Robert Kobayashi

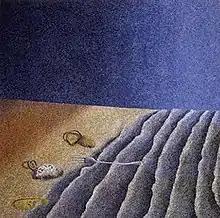
Robert Kobayashi, "Seascape," 1981, oil on canvas, 42.5 x 42.5 inches

Until the mid-1960s Kobayashi made paintings and sculptures in an abstract expressionist style. In 1950 Stuart Preston of "The New York Times" described a sculpture of his as a "restless and urgent abstract." A few years later another critic said his works were "based on a wiry, expansive imagery composed of tensile lines vibrating from central axes." From the mid-1960s to the mid-1980s he made pointillist paintings, some of them in a surrealist style. His painting, "Seascape" was completed toward the end of this period. In a surrealist manner it shows a sandy shore on which the waves have cast up a button, a pocket watch, a lock, and a fork. As one critic noted, its technique is pointillist and its style draws on folk and native art.